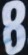
Number: 8